Satavahana dynasty

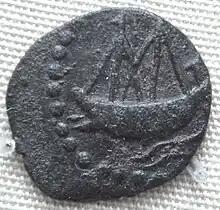
Indian ship on lead coin of Vasisthiputra Sri Pulamavi, testimony to the naval, seafaring and trading capabilities of the Satavahanas during the 1st–2nd century CE.

The Satavahanas participated in (and benefited from) economic expansion through intensification of agriculture, increased production of other commodities, and trade within and beyond the Indian subcontinent.